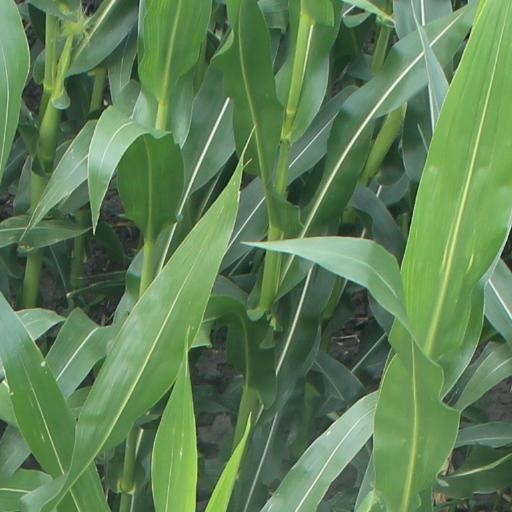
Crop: maize; corn